Women for Golden Hill

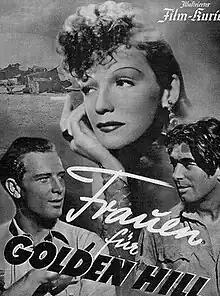

Women for Golden Hill (German: Frauen für Golden Hill) is a 1938 German drama film directed by Erich Waschneck and starring Kirsten Heiberg, Viktor Staal and Elfie Mayerhofer. The film's sets were designed by the art directors Gustav A. Knauer and Alexander Mügge.